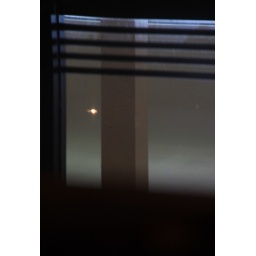
Took this shot as we finished lunch of the reflection on the glass table in a dark sushi restaurant in Kailua